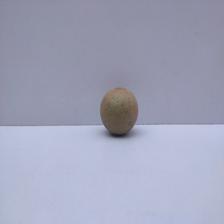
Size: Small